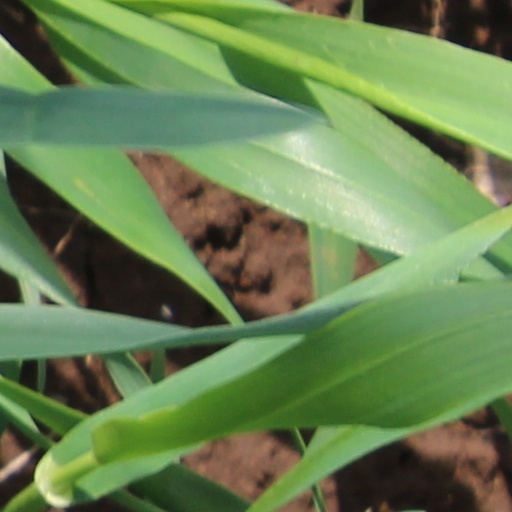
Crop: wheat